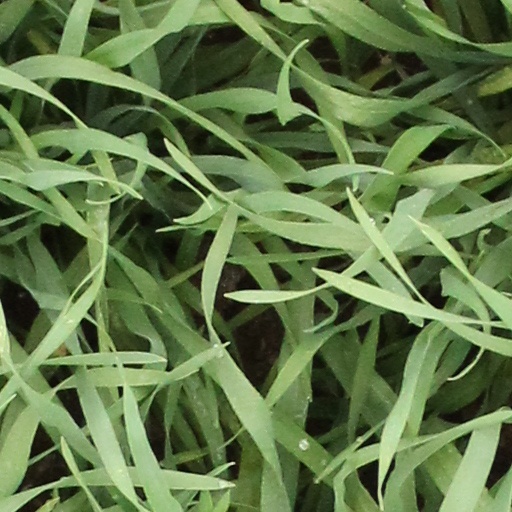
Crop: wheat